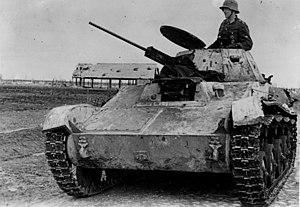
Le T-60 est un char léger soviétique de la Seconde Guerre mondiale.